Timothy M. Cain

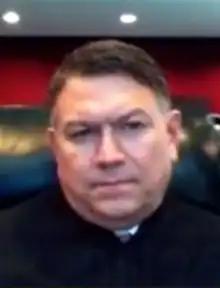

Timothy Martin Cain (born January 19, 1961) is the chief United States district judge of the United States District Court for the District of South Carolina. He was formerly a South Carolina state judge and a law associate of Senator Lindsey Graham.